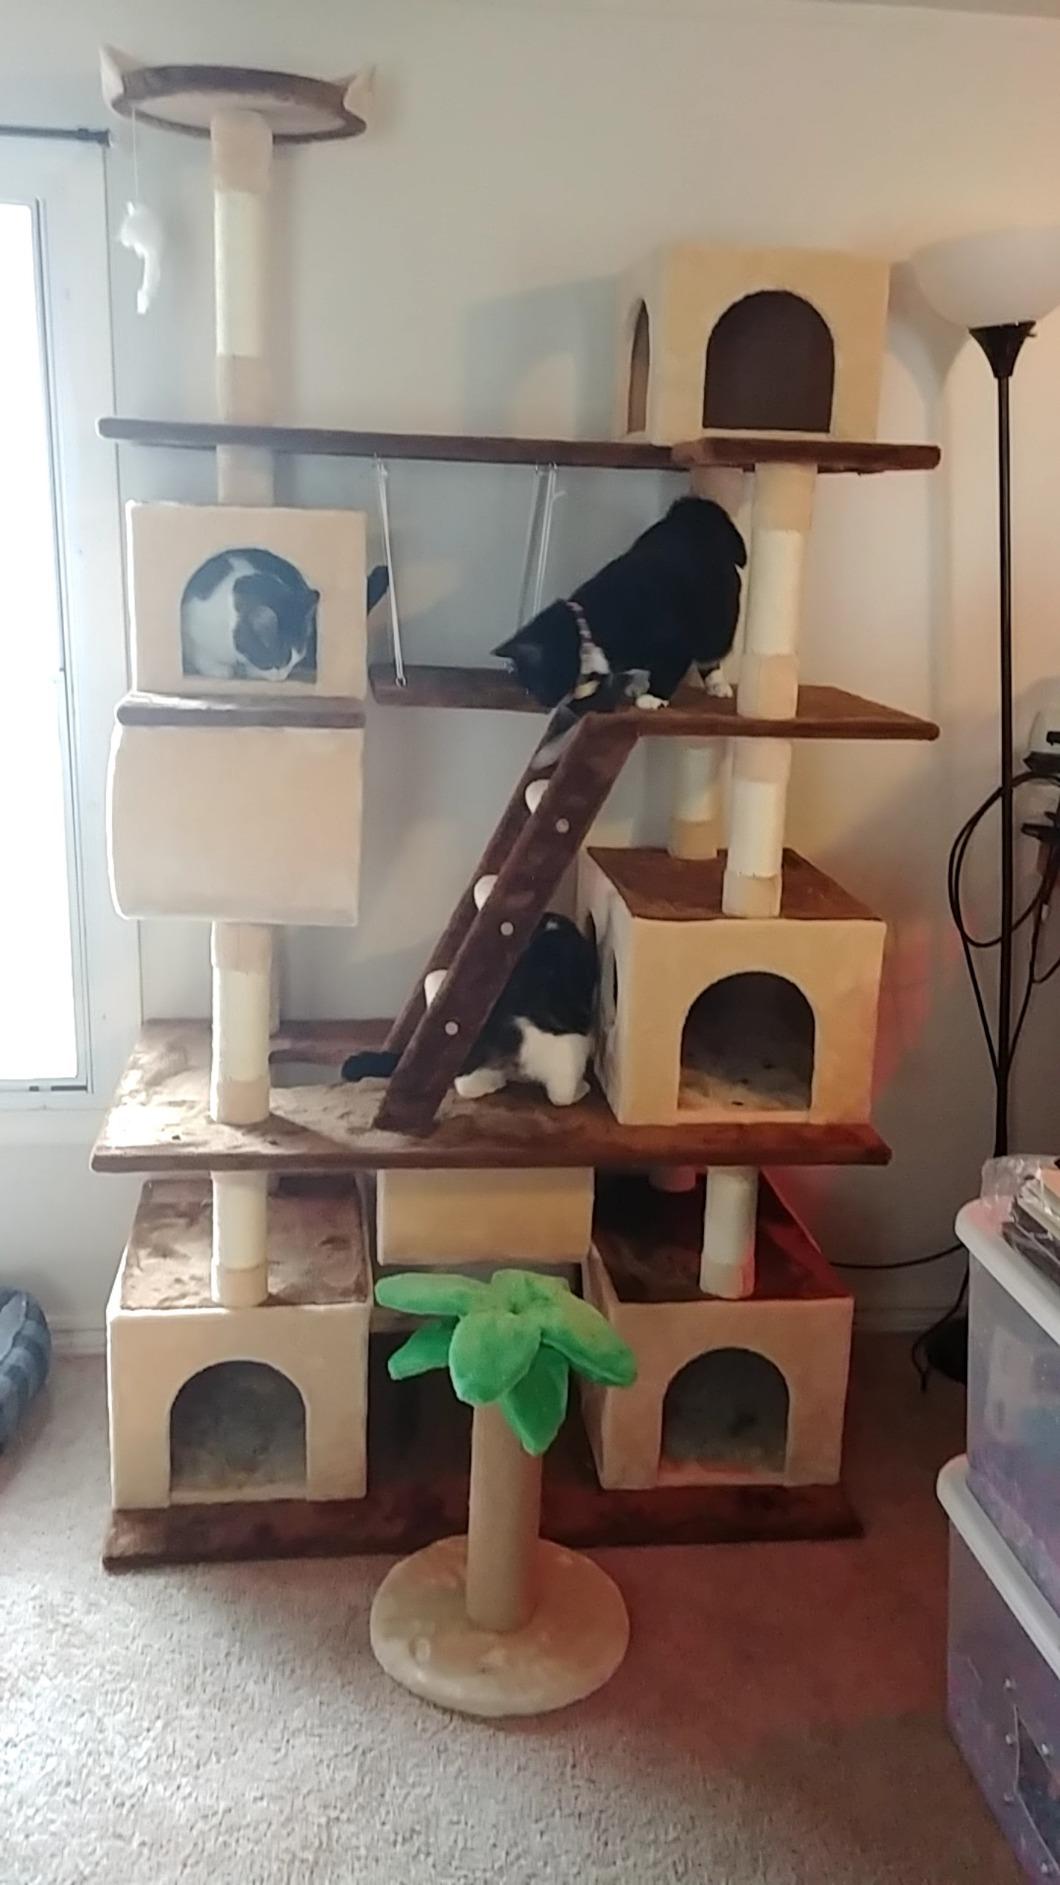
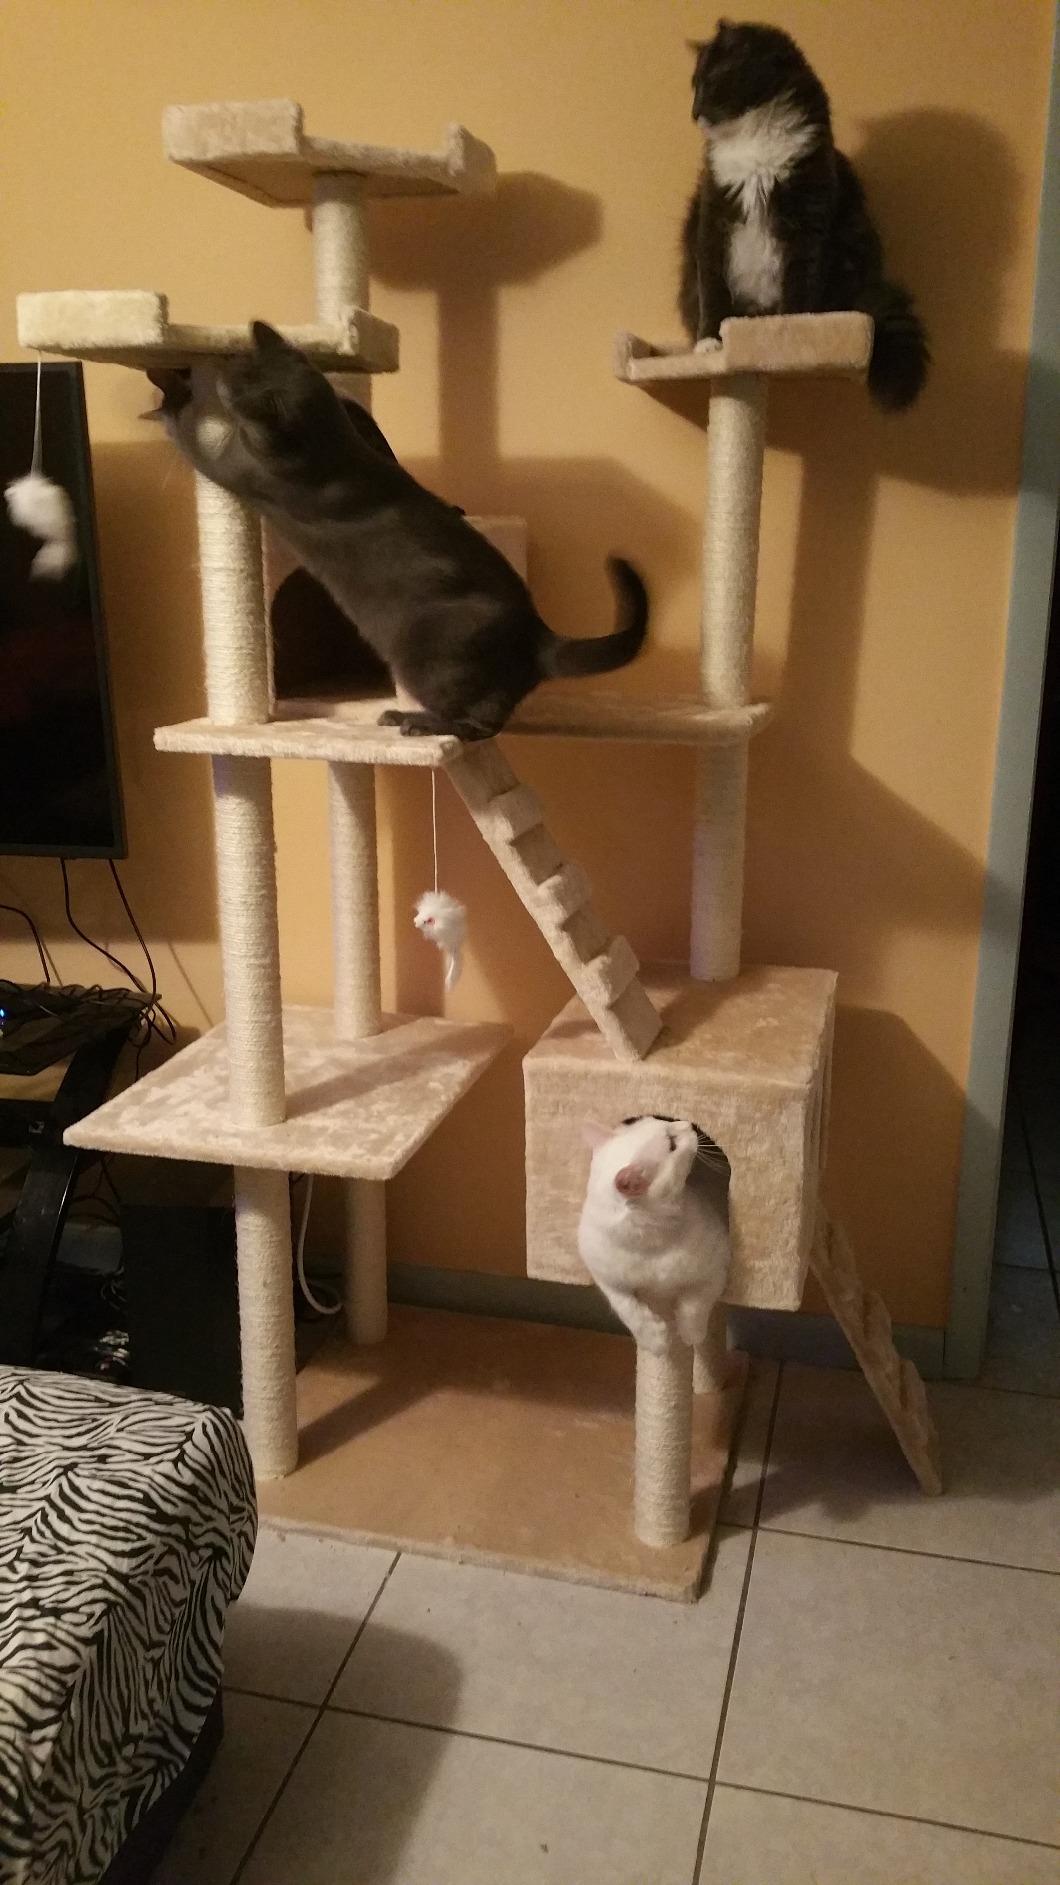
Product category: items_cat tree
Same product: no